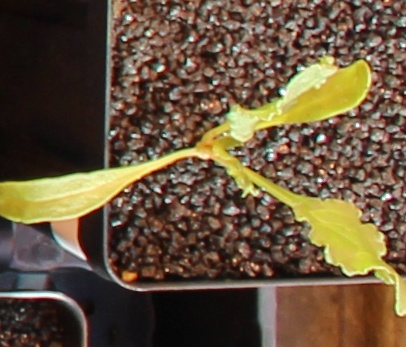
Label: Sugar beet